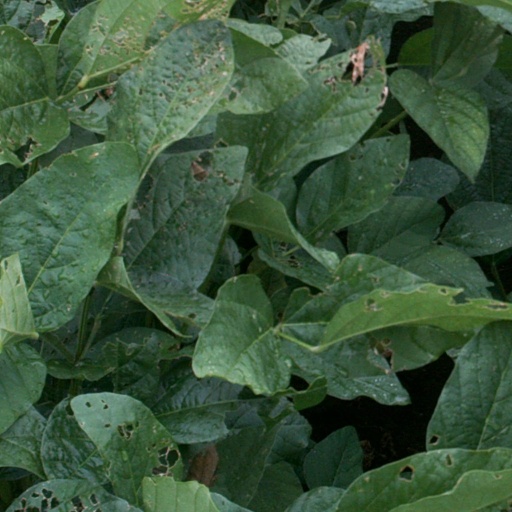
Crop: soybean